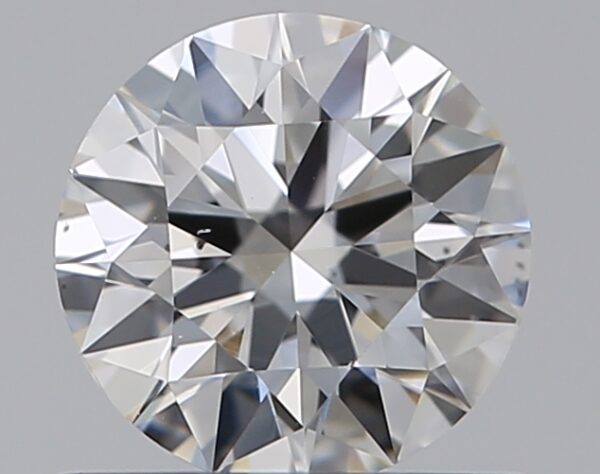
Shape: round
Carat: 0.55
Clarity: VS2
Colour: F
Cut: EX
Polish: EX
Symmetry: EX
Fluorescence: F
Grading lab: GIA
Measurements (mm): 5.29 x 5.31 x 3.25